Recreation Ground, Swanage

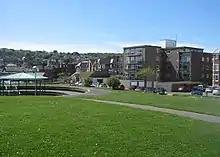
The bandstand in 2009, before storm damage in 2012

The bandstand was installed in 1923, in a sunken location to assist with acoustics in the open air. It was made by Scottish cast iron manufacturers, Walter Macfarlane & Co, to a design known as a MacFarlane 224. It is one of only four surviving MacFarlane 224s, the other three being in the Royal Pump Room Gardens in Leamington Spa, Fassnidge Park in Uxbridge and the Vine Cricket Ground in Sevenoaks. Following storm damage in 2012, the roof was removed. It was restored in 2019 by Lost Art Limited, and the original finial was reinstated.